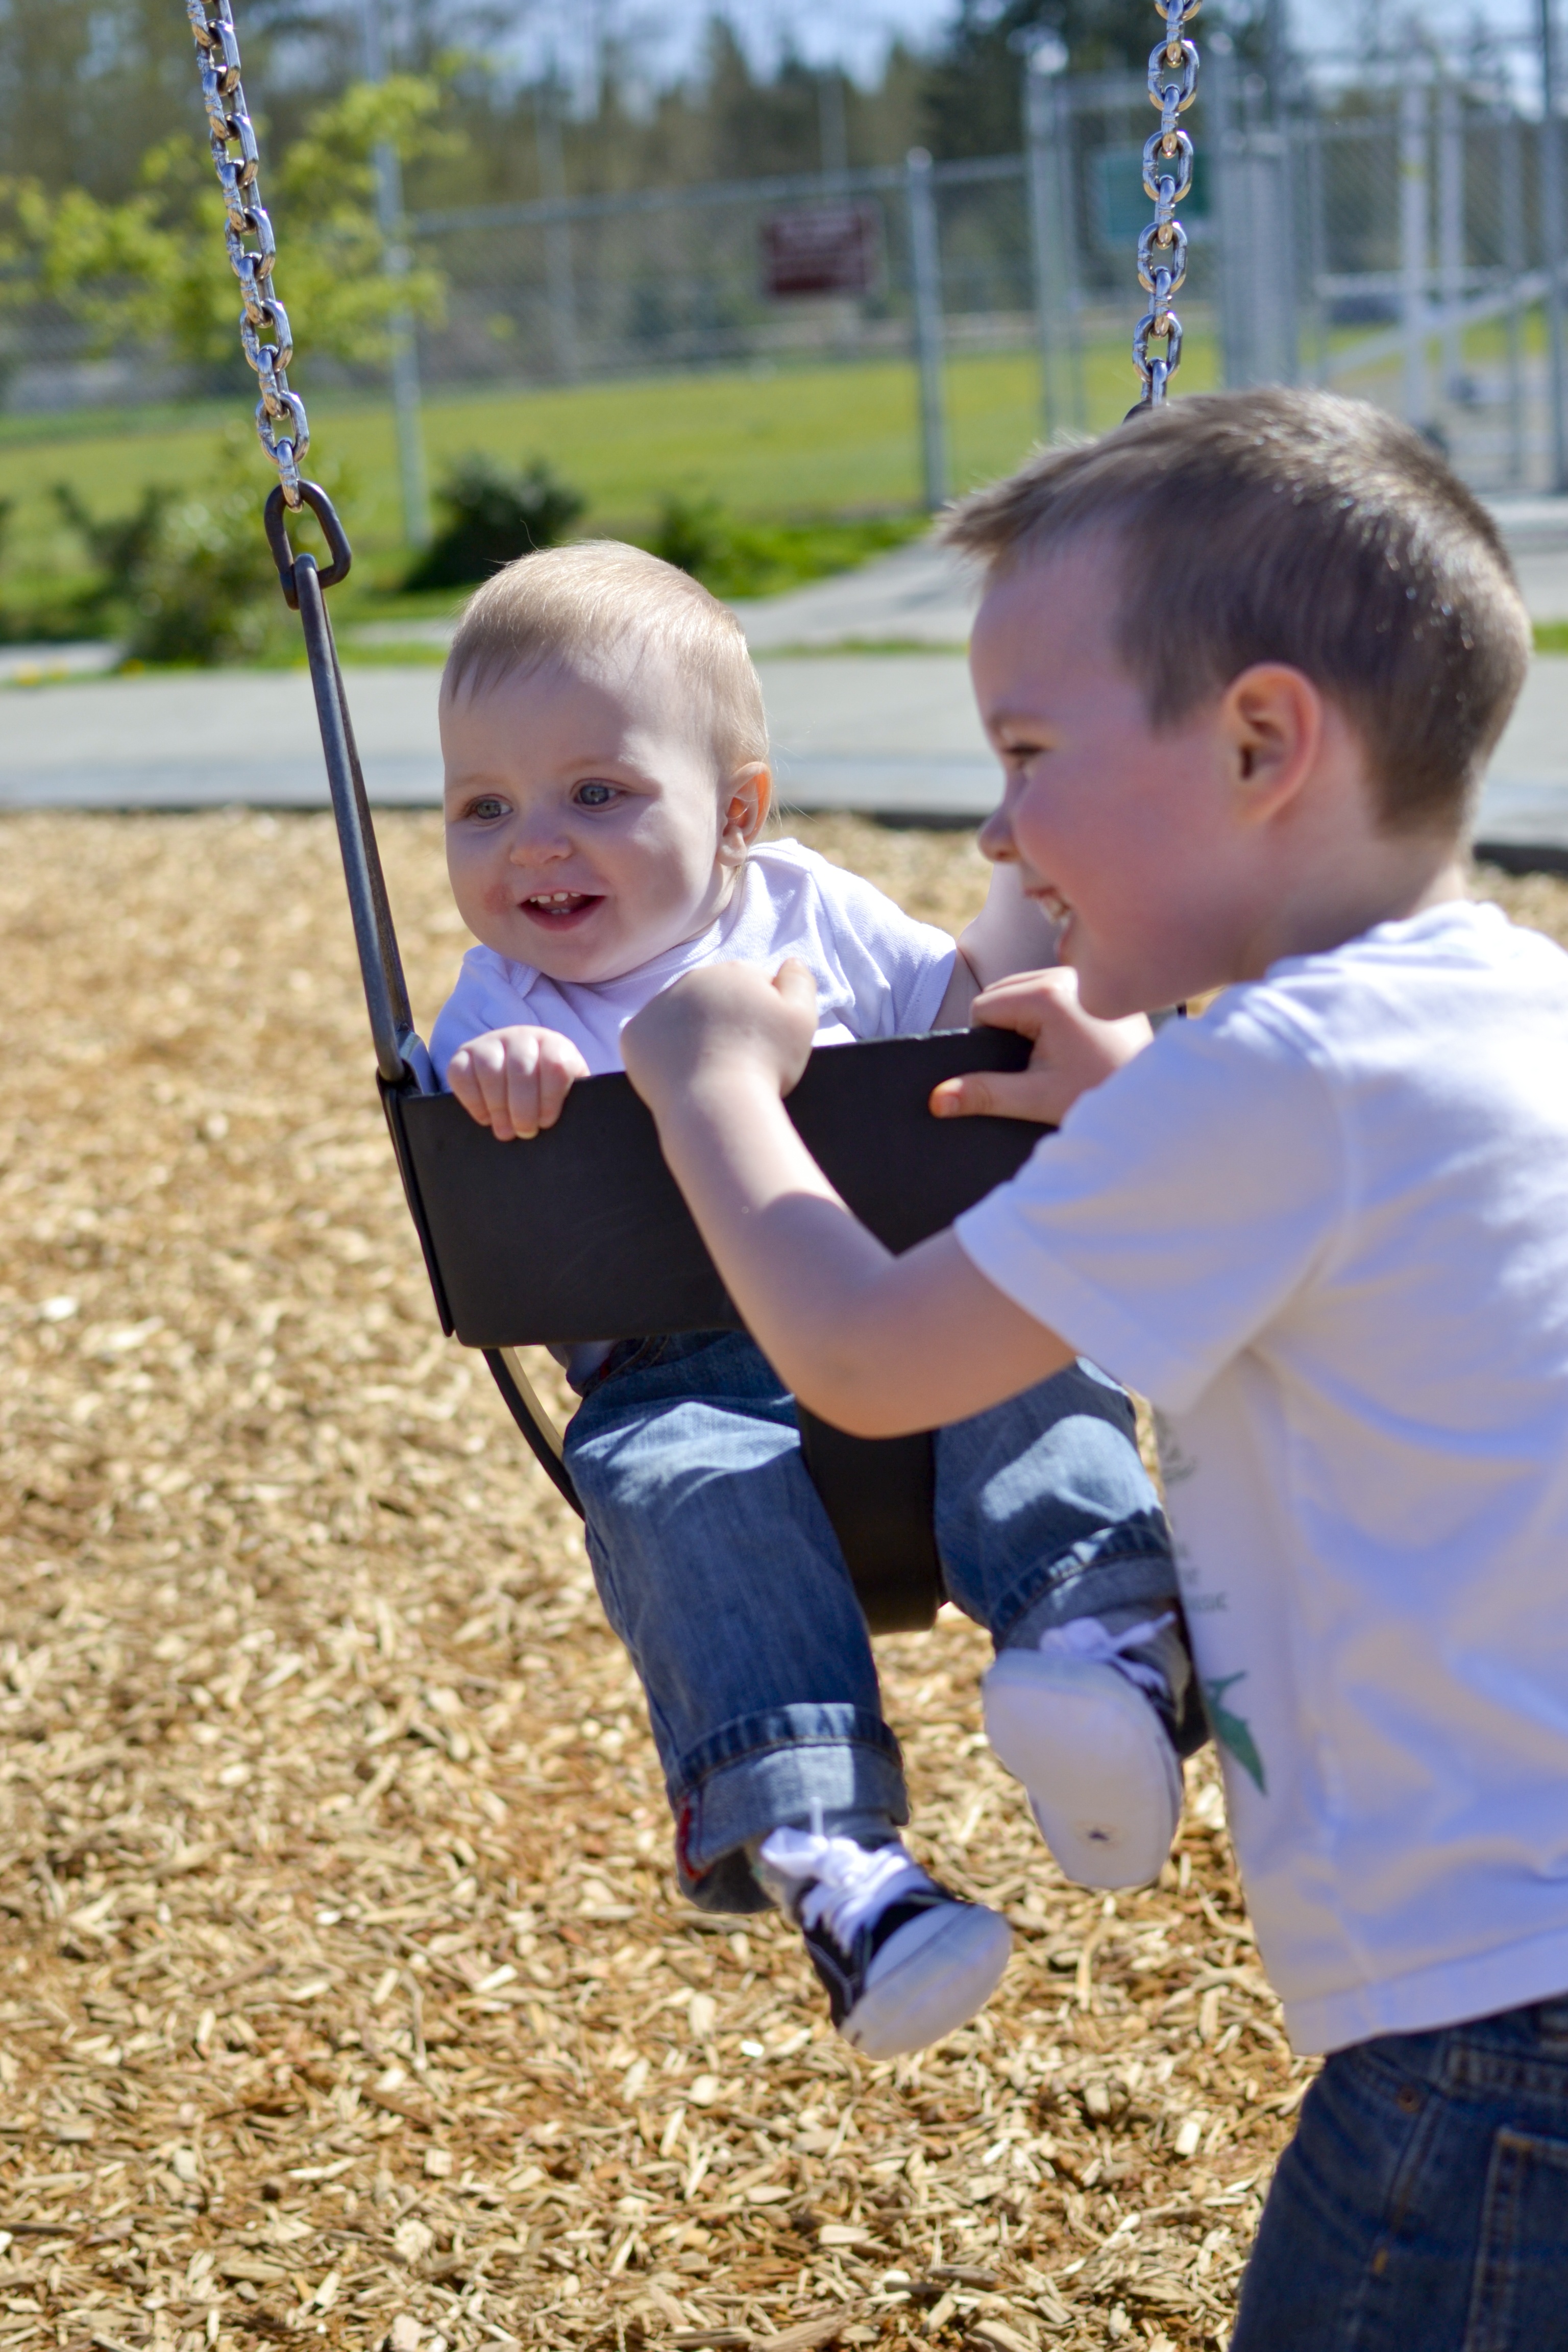
person, people, play, spring, child, childhood, swing, family, children, fun, playground, toddler, swinging, boys, joy, brothers, outdoor play equipment